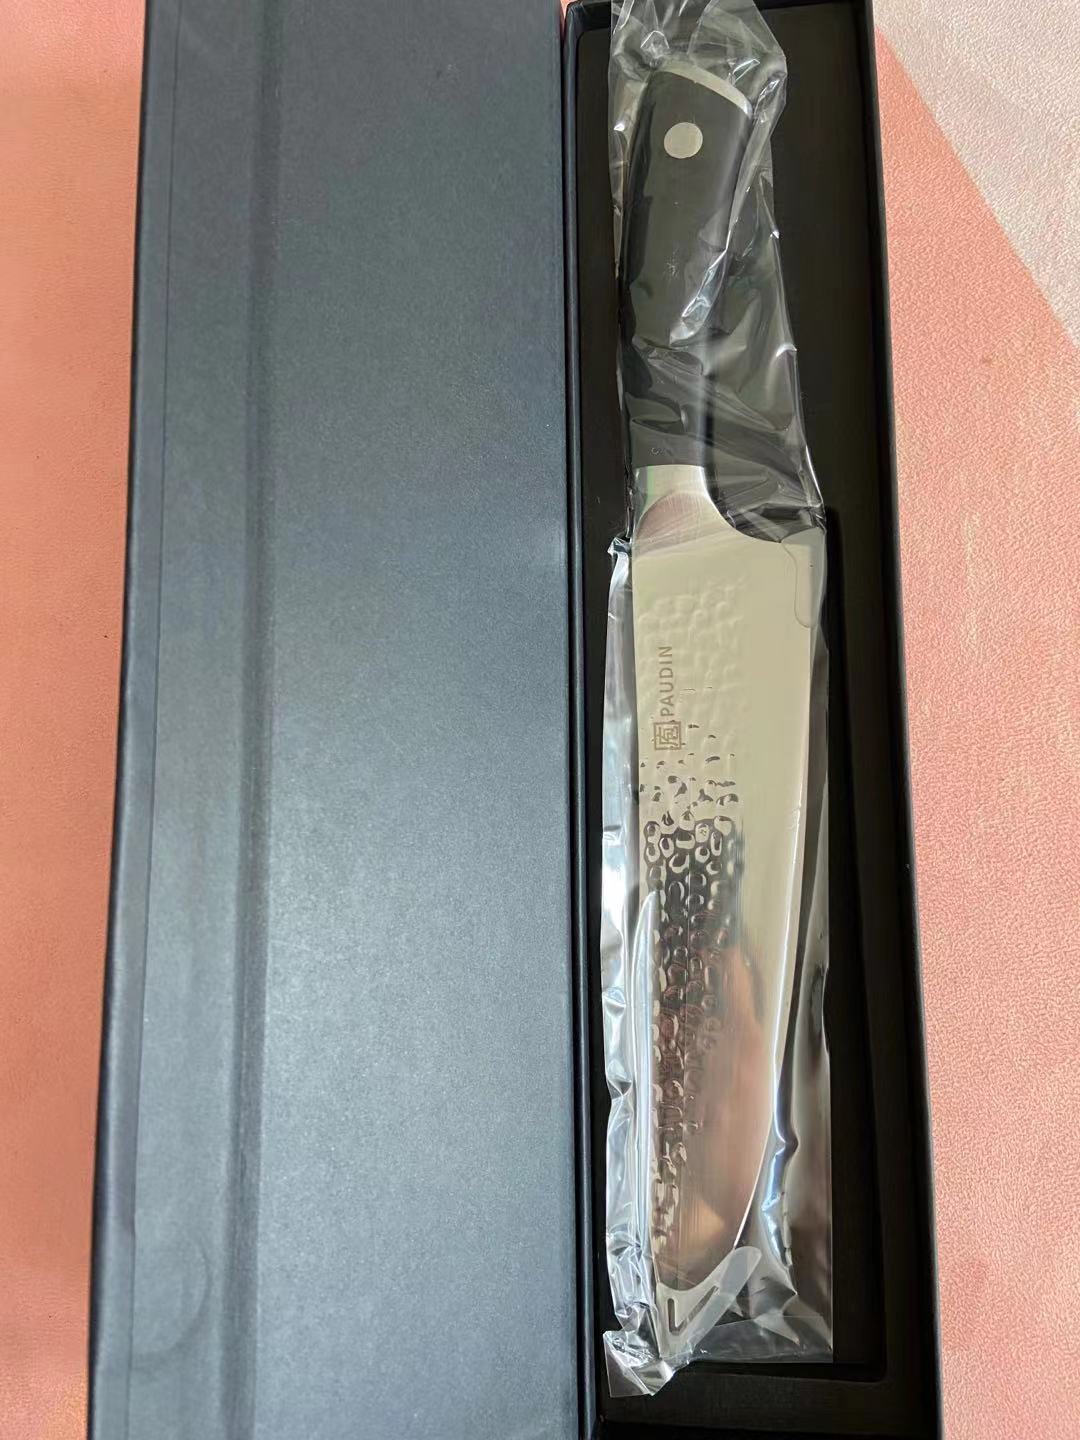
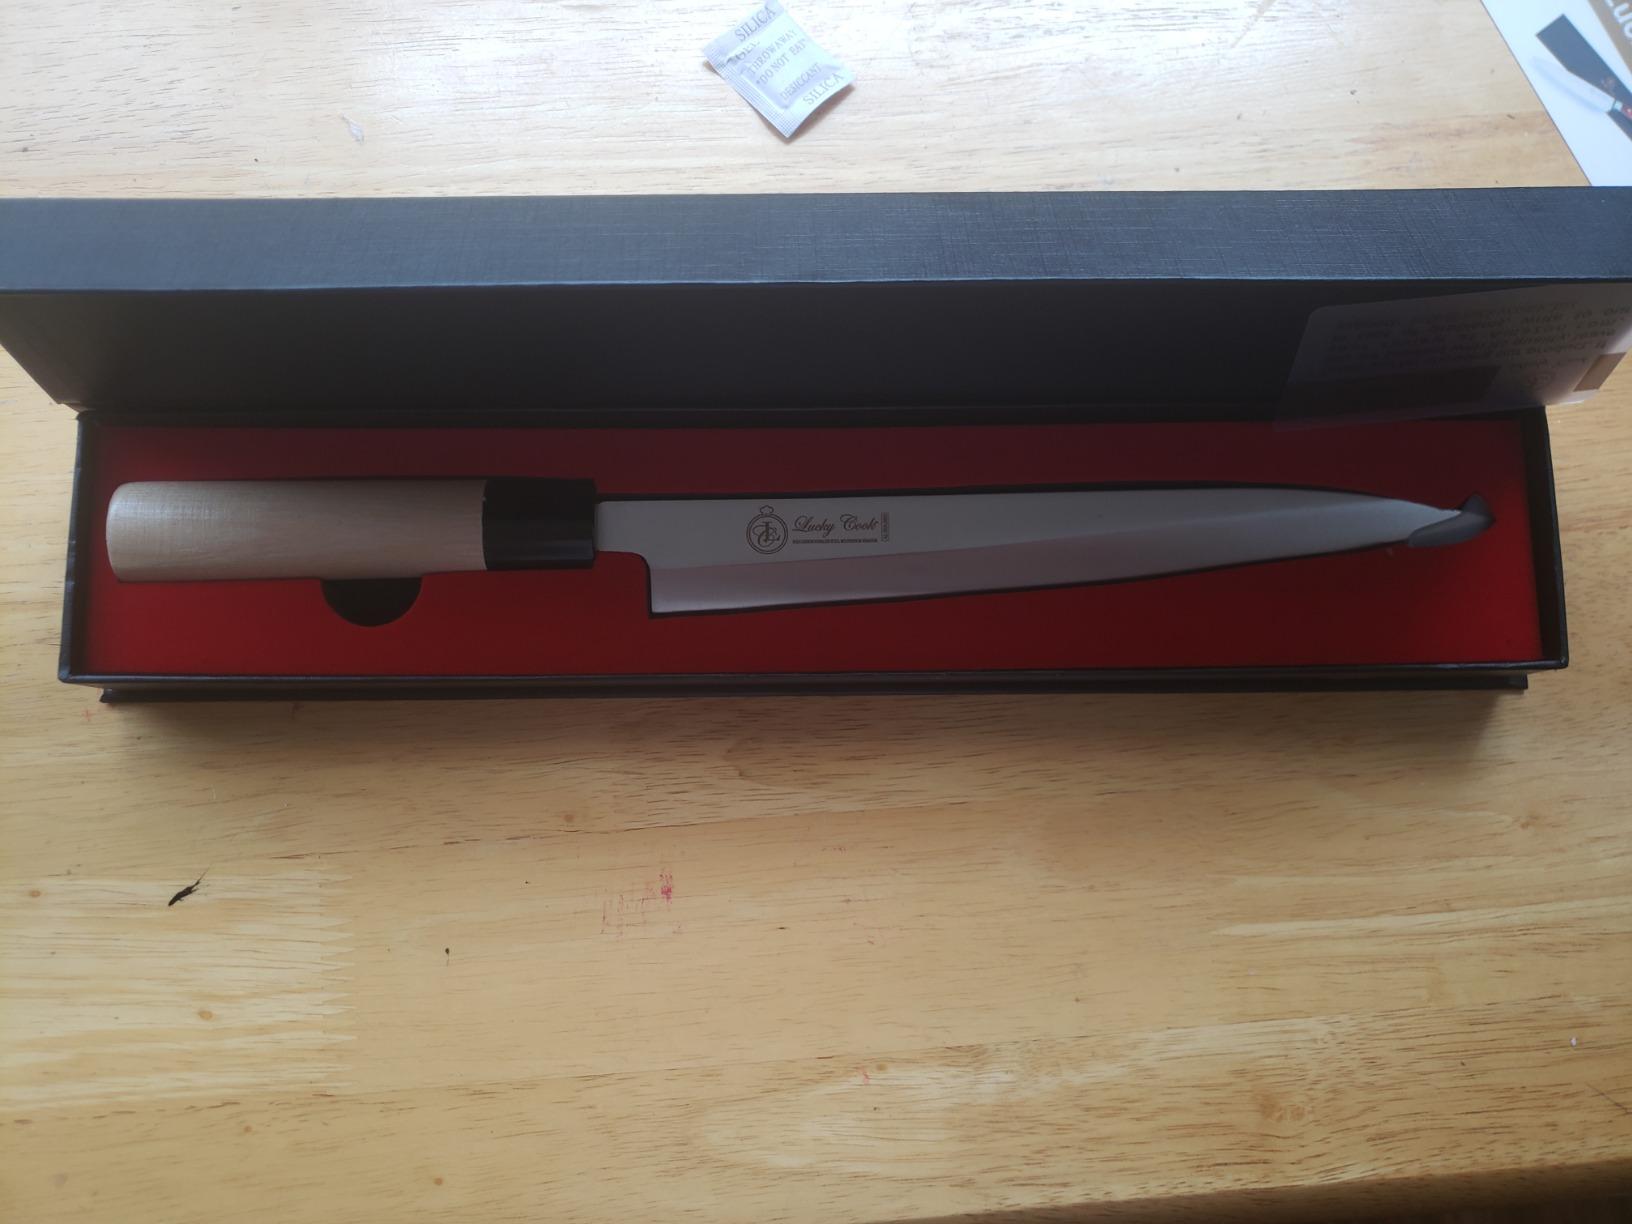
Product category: items_knife
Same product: no